Gabe Pressman

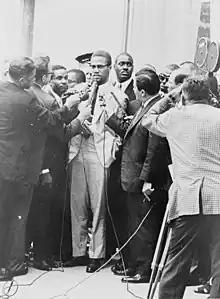
Pressman, center right, side to the camera, in front of Malcolm X at a 1964 press conference

After earning his master's degree from Columbia in 1947, Pressman worked for a short period as a journalist for the "Newark Evening News". Columbia then awarded him a Pulitzer Traveling Fellowship, and he spent the next 15 months in Europe as a freelance journalist, contributing feature stories for various outlets, including the Overseas News Agency (a subsidiary of the Jewish Telegraphic Agency). In 1948, he was briefly arrested in Berlin while in the Soviet sector of the city, in what was reported to be a sign of increasing hostilities from the Soviet government toward the west. He was headed to the Polish Consulate Berlin when he was detained, but was released two hours later.